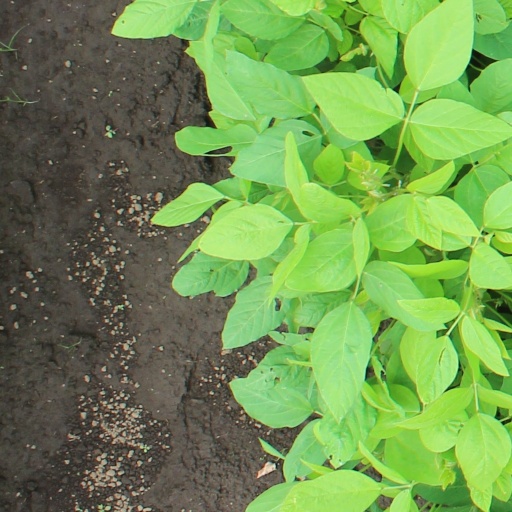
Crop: soybean